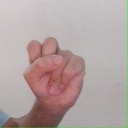
अक्षर: स